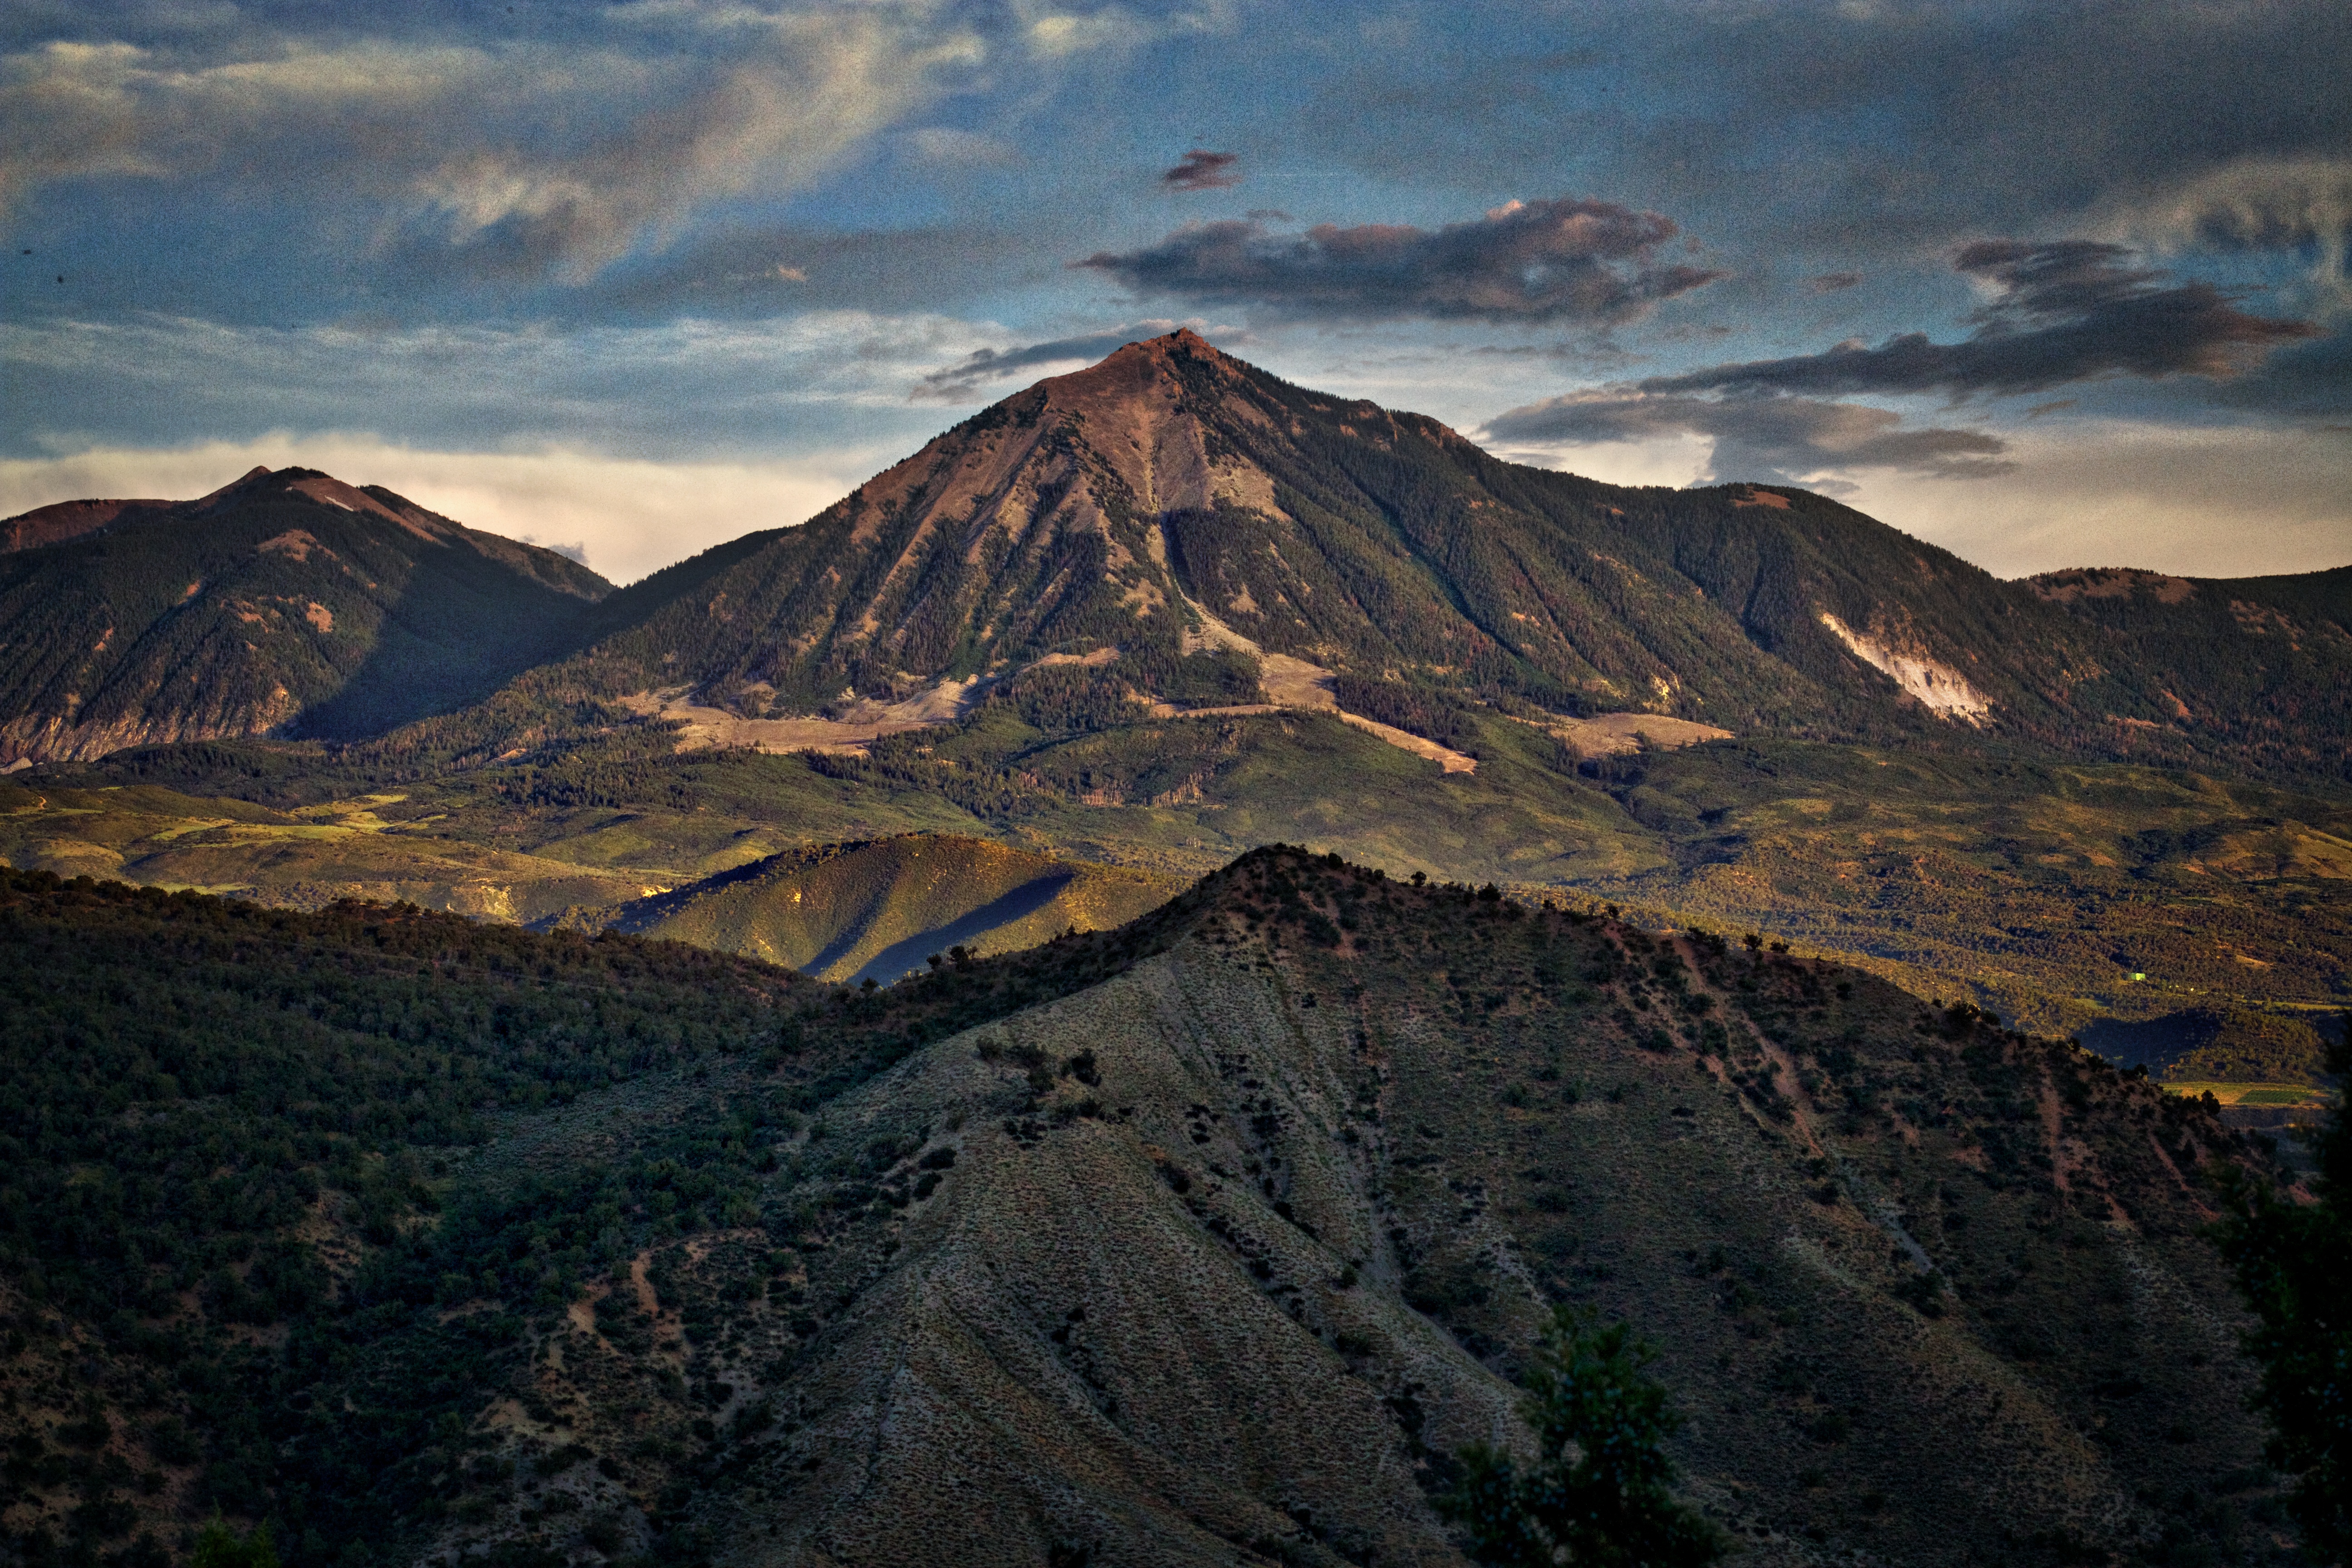
landscape, nature, rock, wilderness, mountain, cloud, sunrise, sunset, hill, dawn, mountain range, highland, ridge, summit, hdr, geology, plateau, fell, loch, landform, geographical feature, mountainous landforms